IBM 1130

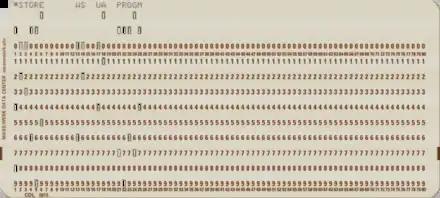
IBM 1130 DUP control card example

. A program can use and modify named files, but can not expand them beyond their created size. A program which creates more than one file must have all but one pre-allocated by a DUP.